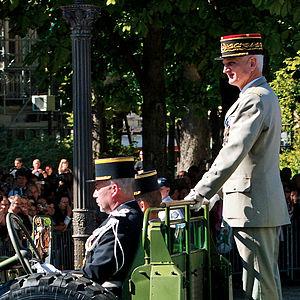
Le général Bruno Dary, gouverneur militaire de Paris, passe en revue les troupes lors du défilé du 14 juillet 2008 sur les Champs-Élysées, Paris.
Cet article est une liste de saint-cyriens notoires, qui disposent d'un article Wikipédia, classée par promotion, et par ordre alphabétique à l'intérieur de chacune d’elles.
Le général d'armée Bruno Dary, né le 21 décembre 1952 à Barcelonnette, est un officier général de l'armée de terre française.